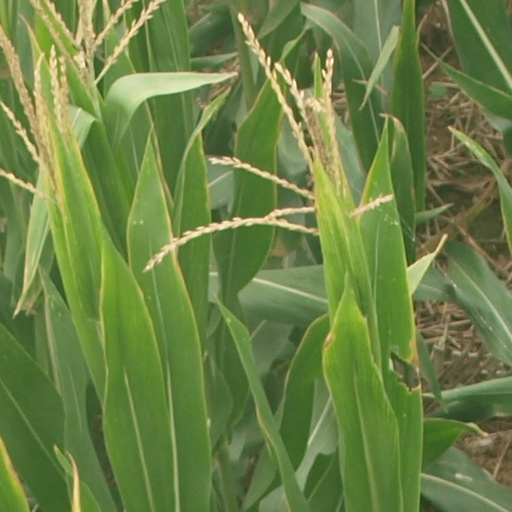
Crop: maize; corn